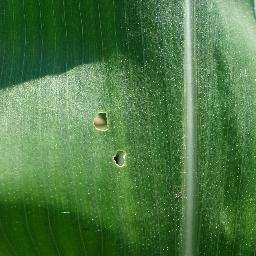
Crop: corn
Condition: (maize)_healthy